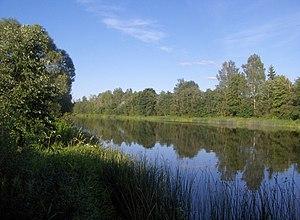
L’Aiviekste est une rivière de Lettonie. Elle se trouve à la frontière des régions Vidzeme et Latgale. Elle se classe à la quatorzième place des cours d'eau de Lettonie pour sa longueur, avec 114 km. C'est le deuxième plus grand affluent de la Daugava coulant entièrement en Lettonie.